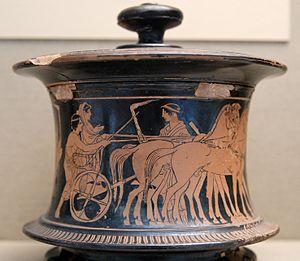
Procession nyptiale
Le mariage dans la Grèce antique, reposait moins sur des relations personnelles que sur une responsabilité sociale. Le but et l'objectif de tous les mariages sont la reproduction, en faisant une question d'intérêt public. Les mariages étaient généralement arrangés par les parents; à l'occasion, des entremetteurs professionnels sont utilisés. Chaque ville est politiquement indépendante et a ses propres lois concernant le mariage. Pour que le mariage soit légal, le père ou le tuteur de la femme choisit un homme jugé pour le mariage. Les filles orphelines sont généralement mariées à des oncles ou des cousins. Les mariages d'hiver sont plus populaires en raison de l'importance de cette époque pour Héra, la déesse du mariage. Le couple participe à une cérémonie qui comprend des rituels comme l'enlèvement du voile, mais c'est une fois que le couple vit sous le même toit que le mariage est légalisé. Le mariage est considéré pour les femmes comme le passage officiel de l'enfance à l'âge adulte.
La pyxide est un petit vase rond, à fond plat, sans anses et généralement doté d'un couvercle commun de l'antiquité gréco-romaine. Cette petite boîte servait à stocker des produits cosmétiques ou de coffret à bijoux. La plupart des pyxides parvenues jusqu'à aujourd'hui sont des poteries mais peuvent également être faites de bois, de métal, d'ivoire ou d'autres matériaux, en particulier lorsqu'elles furent fabriquées à une époque plus tardive. La Corinthe se spécialise dans sa fabrication et son exportation dès le VIe siècle av. J.-C. C'est de cette cité que provient le nom de cet objet alors qu'il était fabriqué en bois de buis. La forme générale des pyxides remonte à la poterie typique de la période protogéométrique athénienne, bien que d'autres types de formes aient été retrouvées dans la cité.
L'étude de la vie de la femme à l'époque de l'Athènes classique est une partie importante de l'érudition classique depuis les années 1970. La vie de la femme athénienne est connue par des sources littéraires, relativement abondantes mais d'interprétation délicate, tragédies, comédies, orateurs, historiens d'époque classique ou romaine, complétées par des sources archéologiques provenant de l'épigraphie, des anciens habitats et de la céramique. Les sources écrites ont été rédigées par des hommes et il n'y a pas de témoignage connu d'une femme athénienne classique écrivant sur sa propre vie.